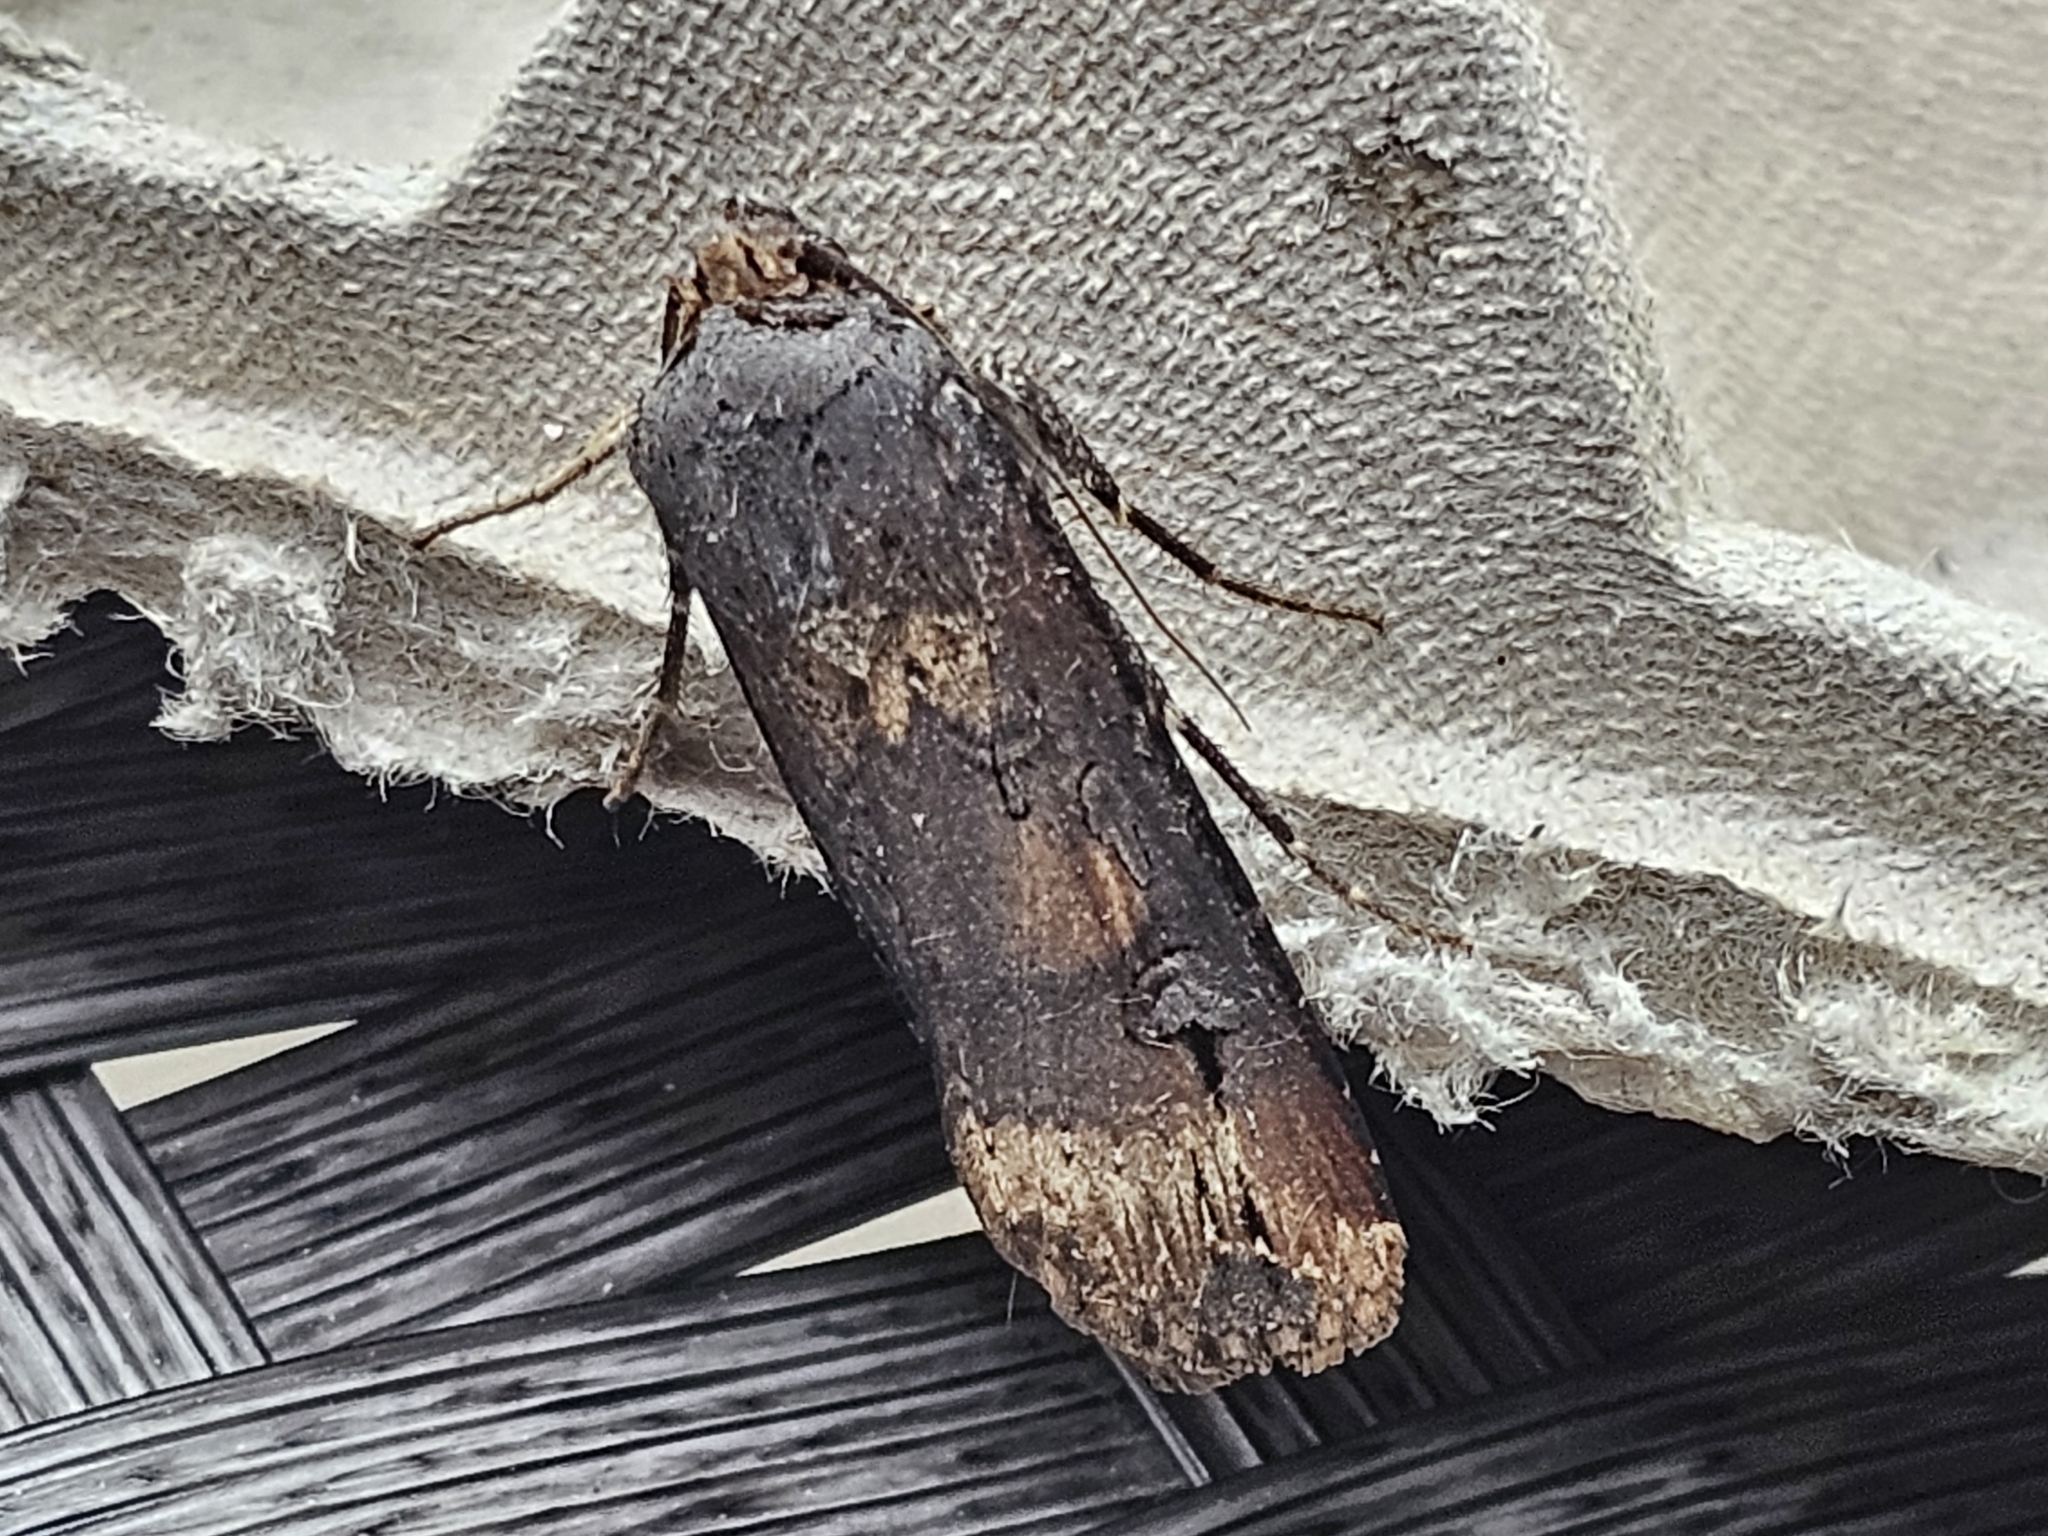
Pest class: cutworms